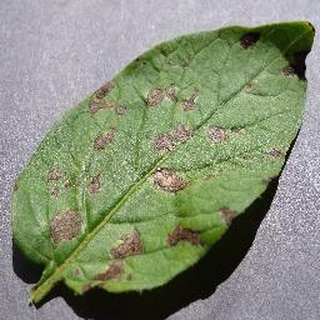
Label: potato_early_blight